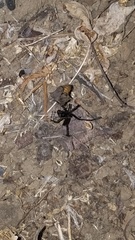
Species: Lactrodectus_hesperus